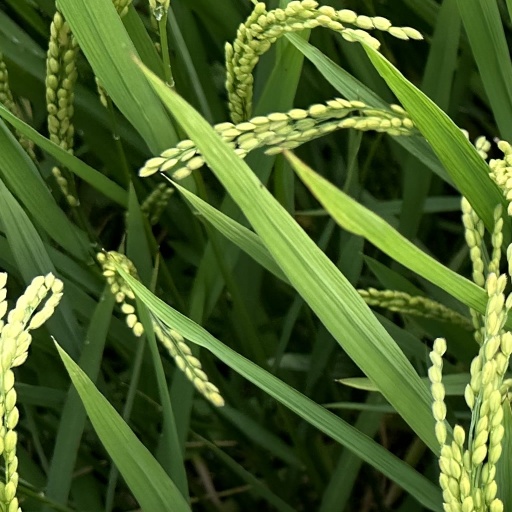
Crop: rice